List of Slovenian films

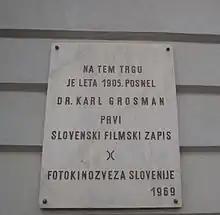
A plaque commemorating first Slovene film recording made in 1905 by Karol Grossmann in Ljutomer

This is a list of notable films produced in Slovenia or the predecessor countries on its territory.